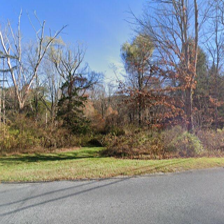
Label: streetView